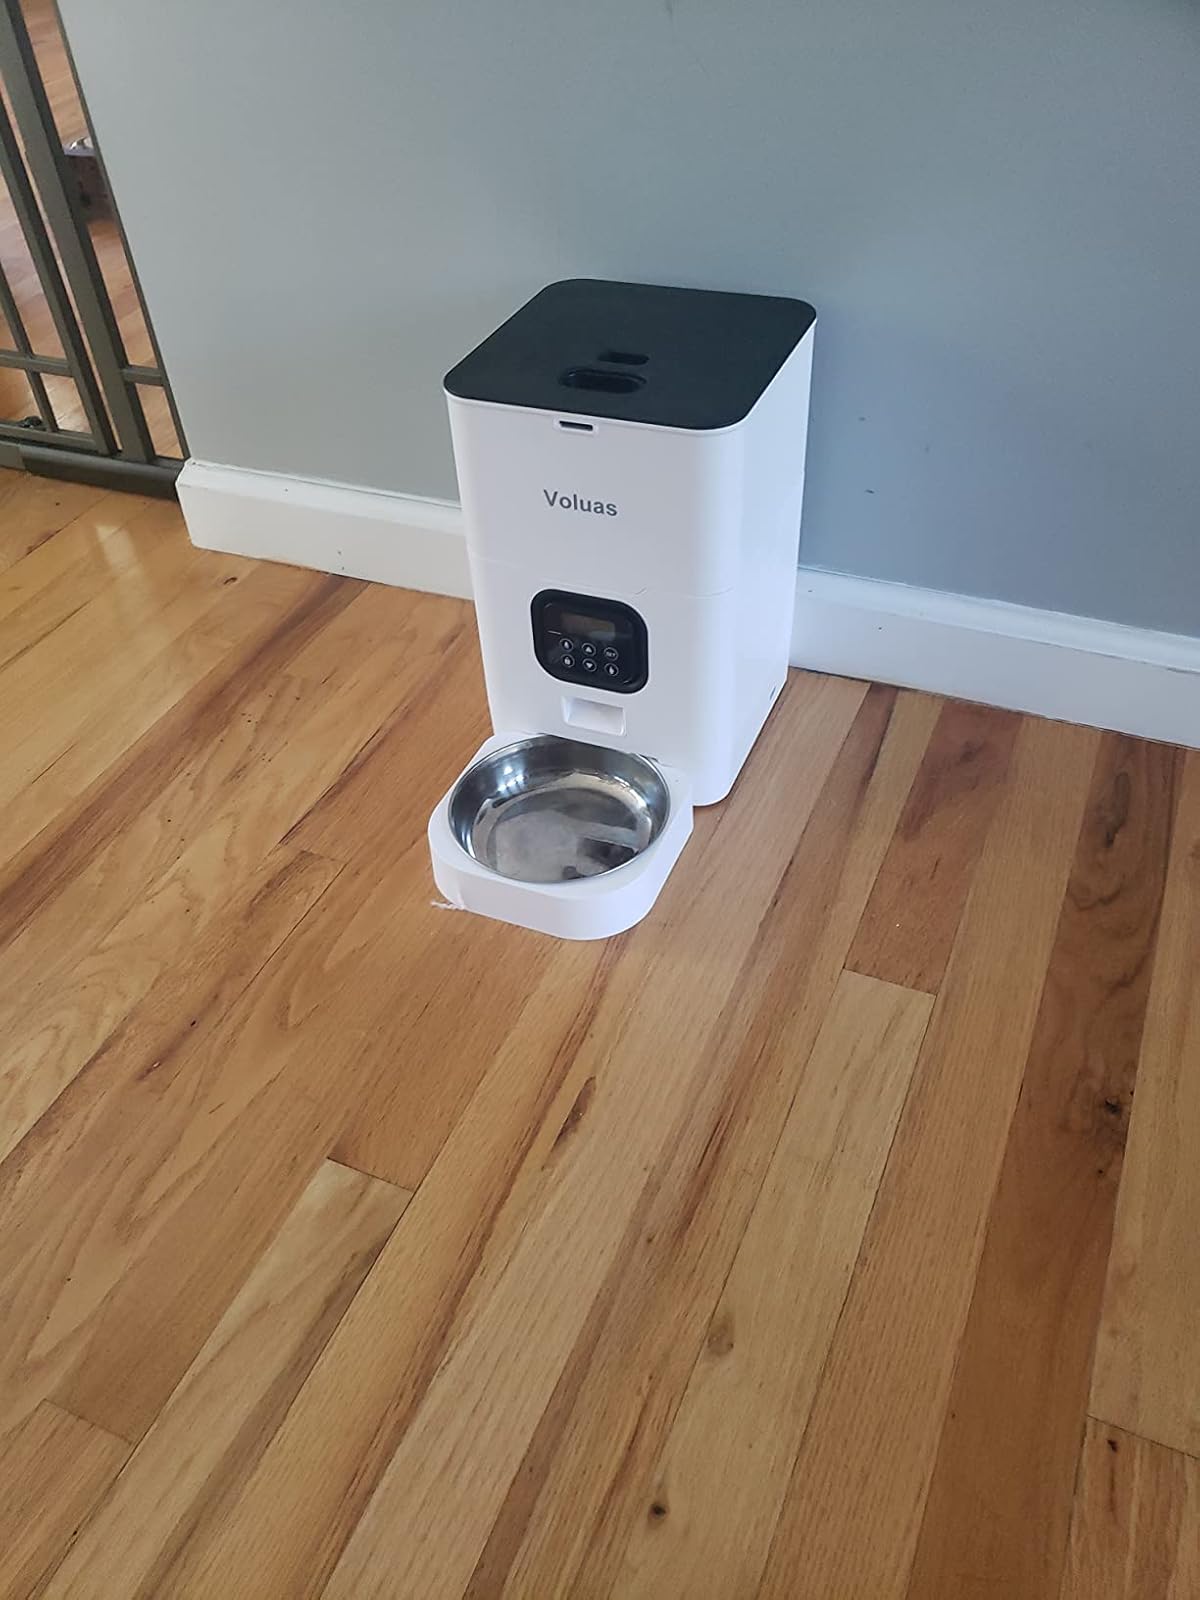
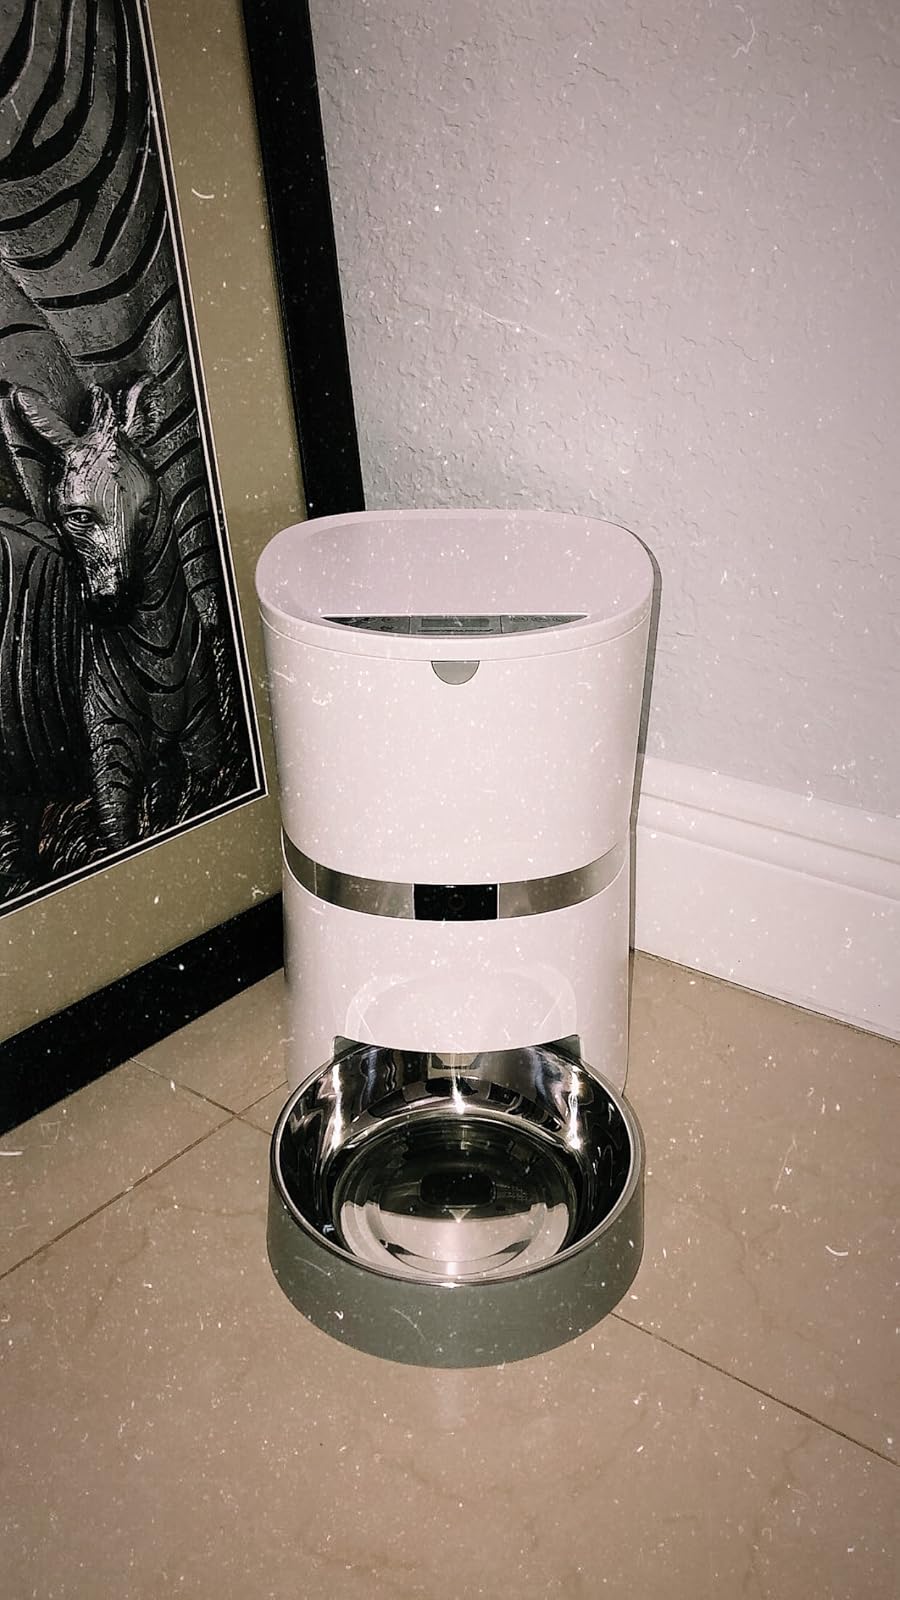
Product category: items_feeder
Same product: no